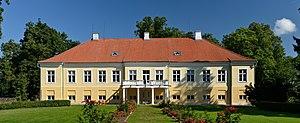
Voici une liste de manoirs en Estonie.